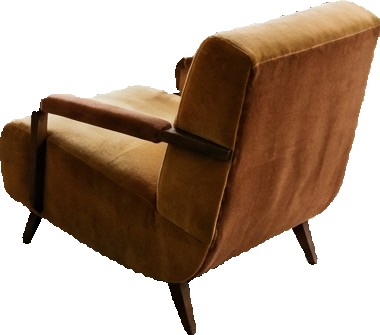
Surface category: chair